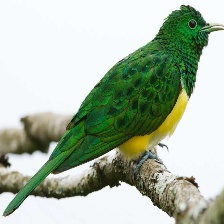
Species: AFRICAN EMERALD CUCKOO
Scientific name: CHRYSOCOCCYX CUPREUS